Balliemore Cup

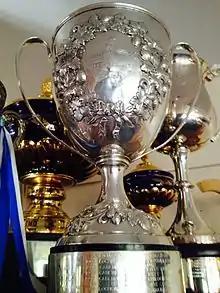
The Balliemore Cup

In the early 20th century, Captain Colin MacRae of Balliemore ran a shinty competition in the Kyles of Bute area, and the trophy was competed for by teams such as Kyles, Bute, North Bute, Balliemore and Rhubaan Rovers. The trophy was donated for competition by his brother, Major MacRae Gilstrap.